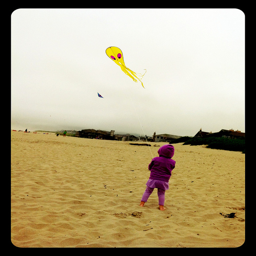
a little kid plays with a kite on a beach
a small child in a purple jacket is flying a yellow kite
THERE IS A LITTLE GIRL THAT IS FLYING A KITE ON THE BEACH
small child flying a kite at the beach
A little girl standing on top of a sandy beach.